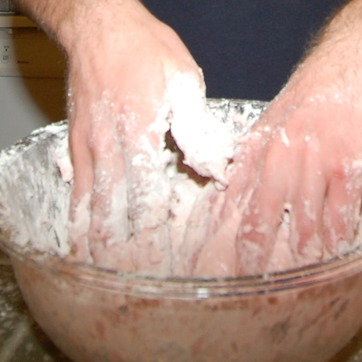
Material: food